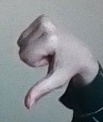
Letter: waw